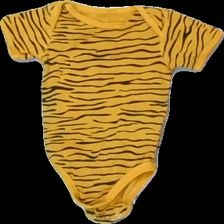
View: front
Type: Top
Category: Children
Brand: Not in the list
Brand text on label: Libero
Colors: Black, Yellow
Material: 100% bomull
Pattern: Animal print
Cut: C-collar
Size: 74
Season: All
Damage: nopprigt
Damage location: top center
Damage 2: nopprigt
Damage 2 location: middle center
Damage 3: nopprigt
Damage 3 location: bottom center
Price range: <50
Recommended usage: Export
Description: t-shirt body med djur tryck